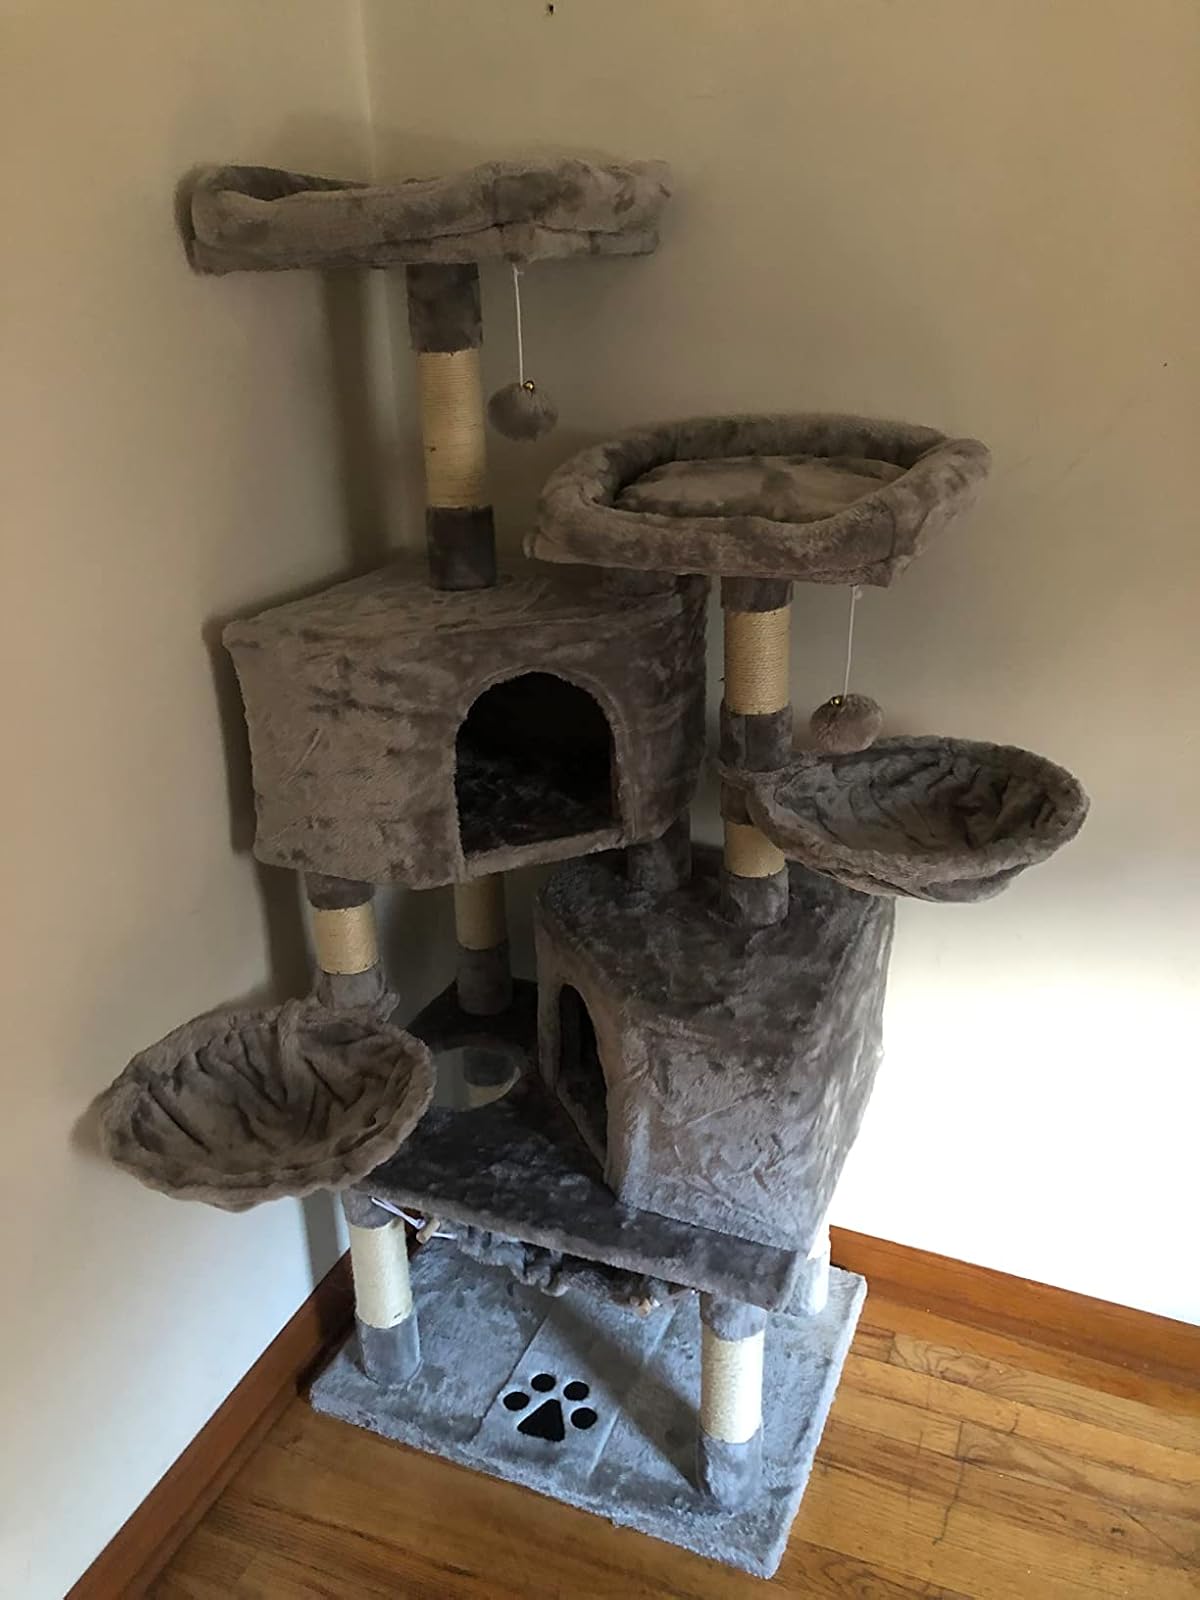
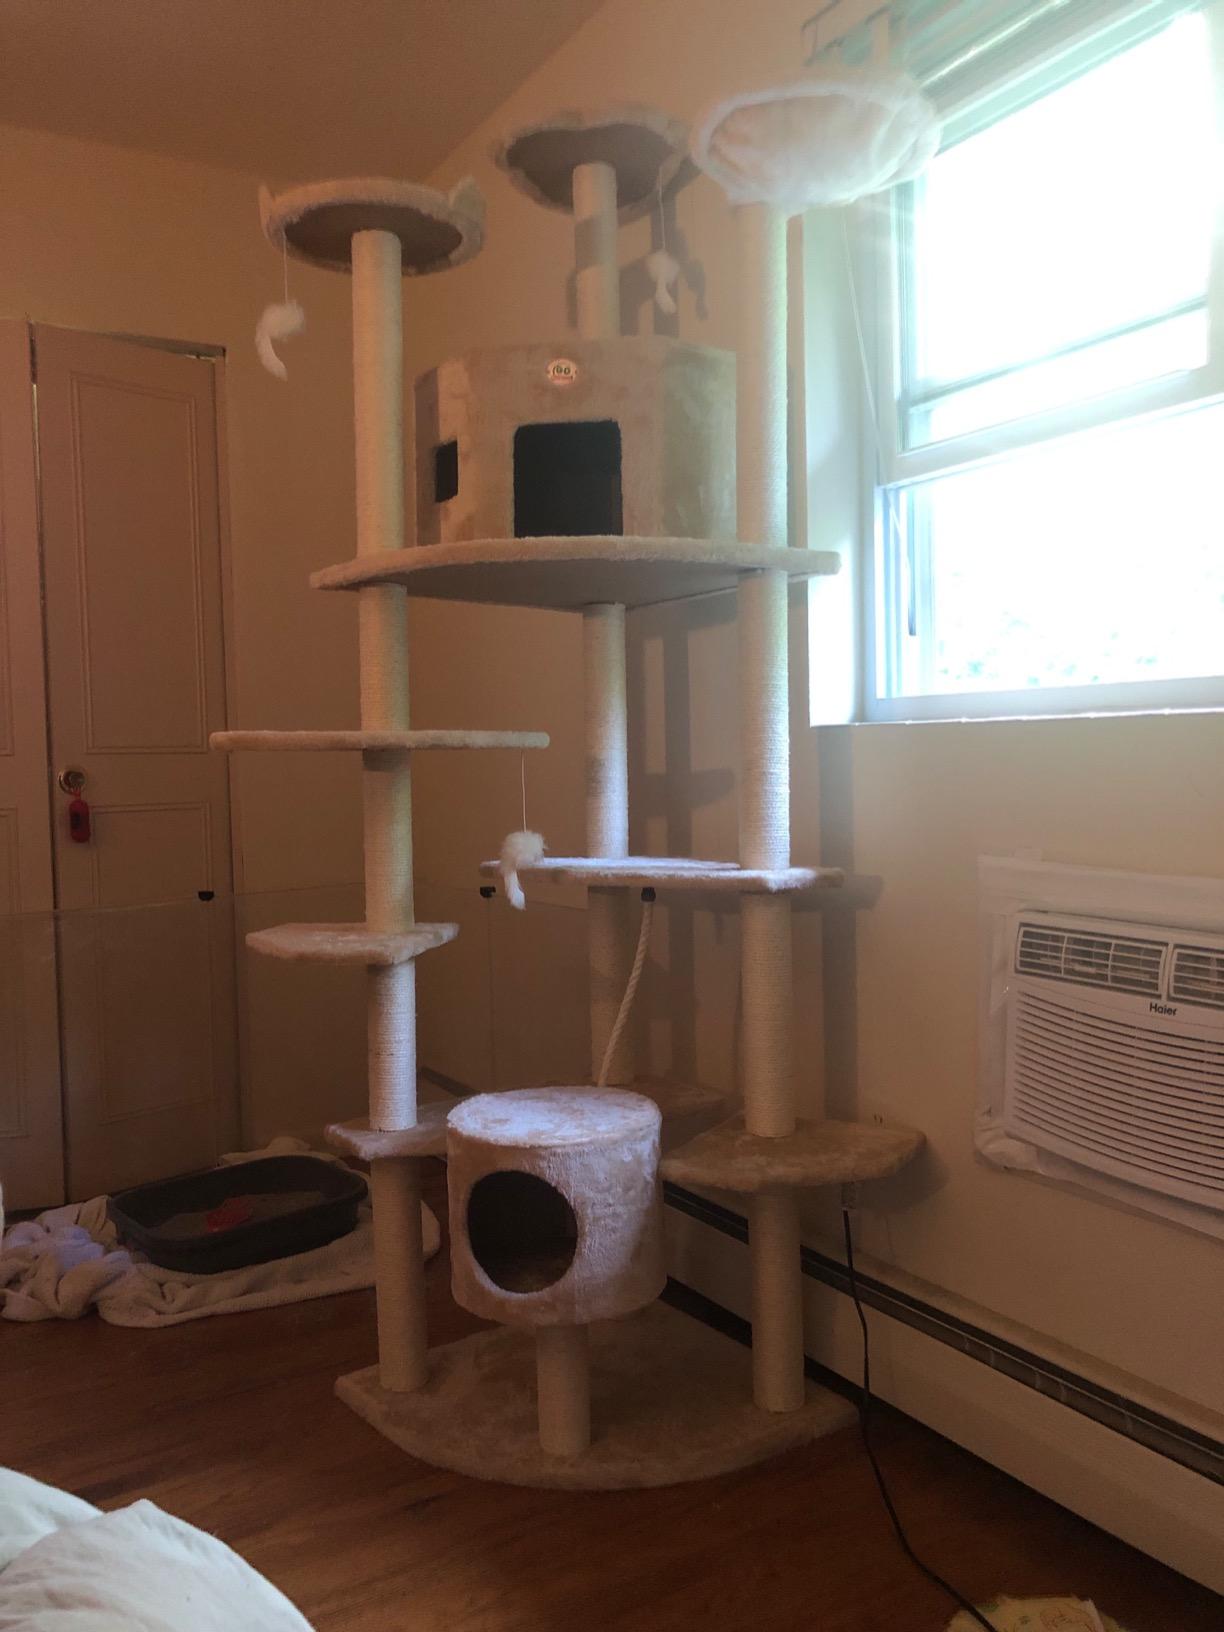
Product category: items_cat tree
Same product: no